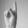
ASL letter: K